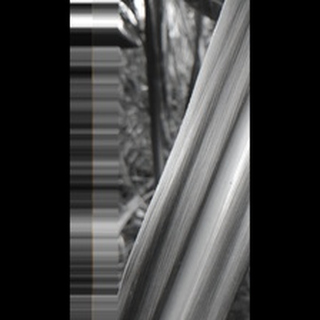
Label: healthy_sugarcane